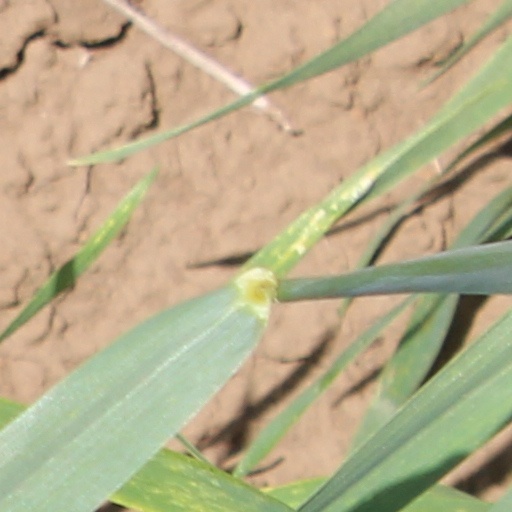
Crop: wheat